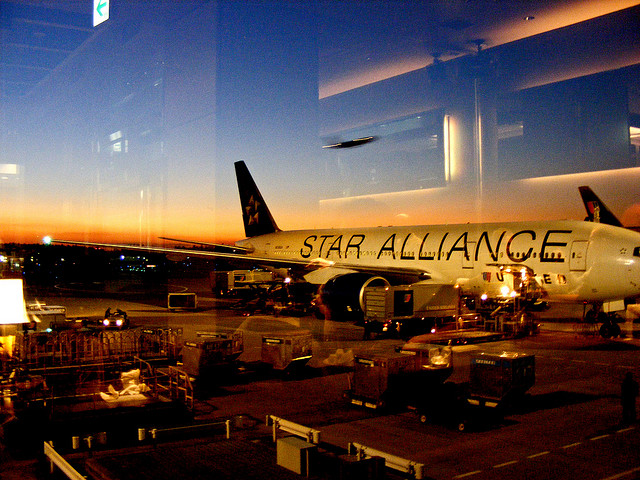
An airplane receives maintenance from a truck at night